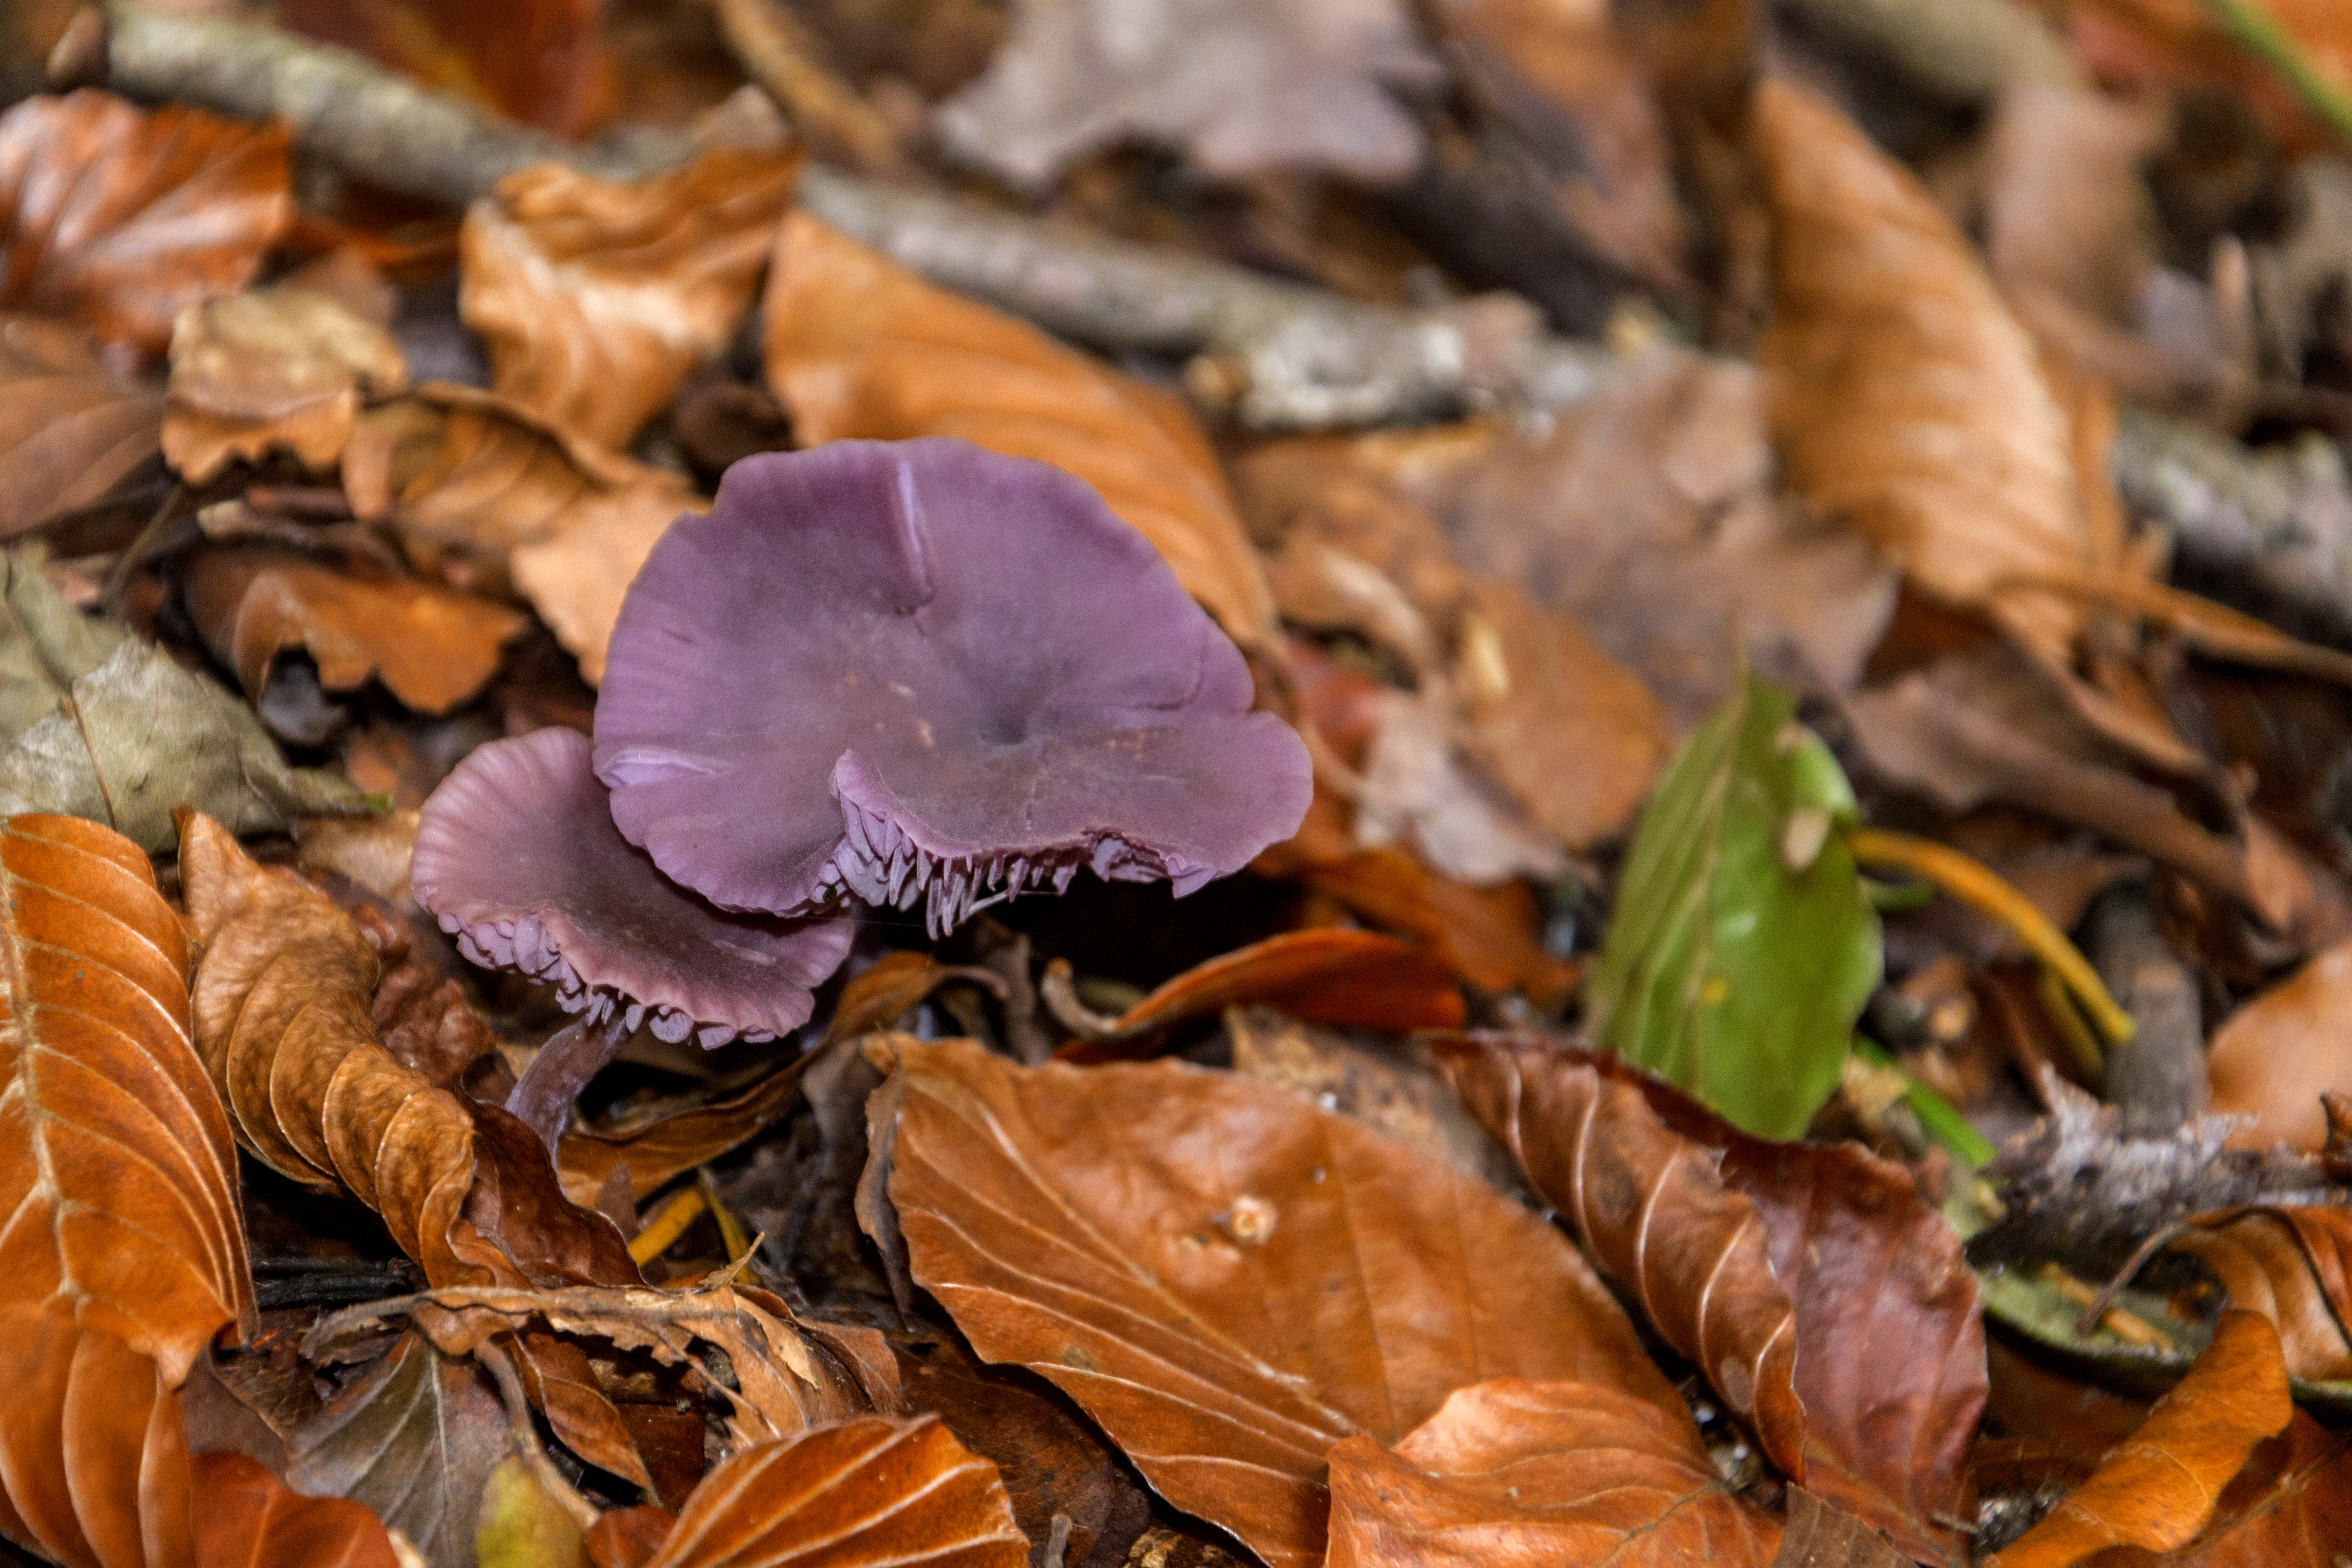
nature, outdoor, plant, photography, texture, leaf, flower, photo, autumn, mushroom, nikon, funghi, flora, season, fungus, holland, nederland, netherlands, dutch, outdoorphotography, picture, photograph, fotos, foto, fotografie, depthoffield, auriculariales, paulvandevelde, pdvandevelde, padagudaloma, natuurfotografie, naturephotographer, dordrecht, nederlandinfotos, pvdvfotografie, pdvandeveldedordrecht, nederlandsefotografie, dutchphotogaraphy, totallydutch, fotografienederland, hollandsefotografie, fotografieholland, paddenstoel, breda, liesbos, macro photography, medicinal mushroom, auriculariaceae